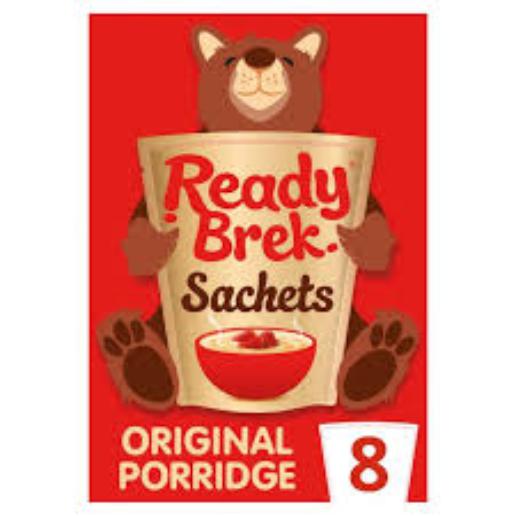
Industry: Food